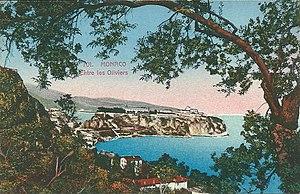
Monaco - Carte postale ancienne - début XXe siècle